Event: Nepal Earthquake
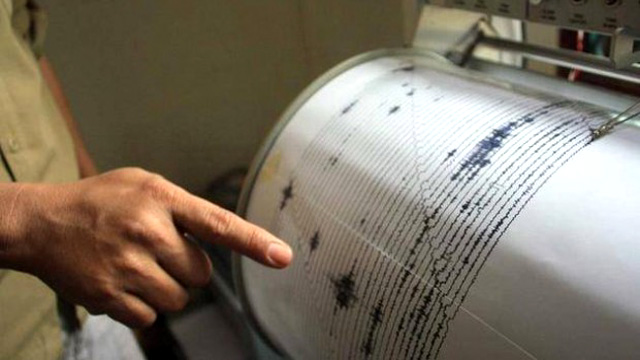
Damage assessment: no_damage